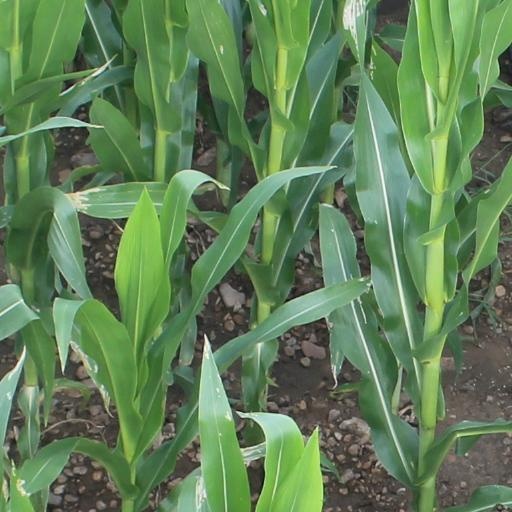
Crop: maize; corn